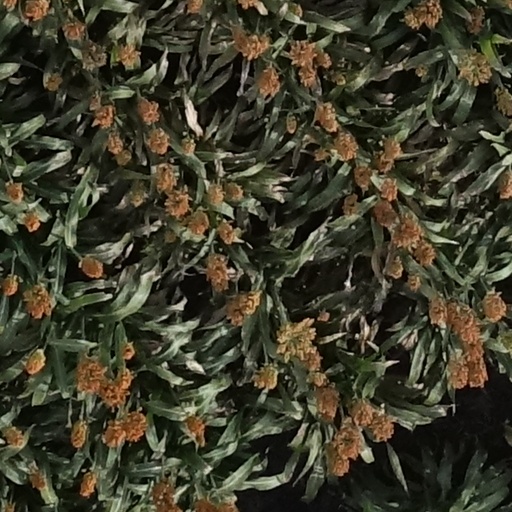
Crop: sorghum